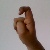
The image shows a hand gesture representing the letter 'X' in Indian Sign Language.